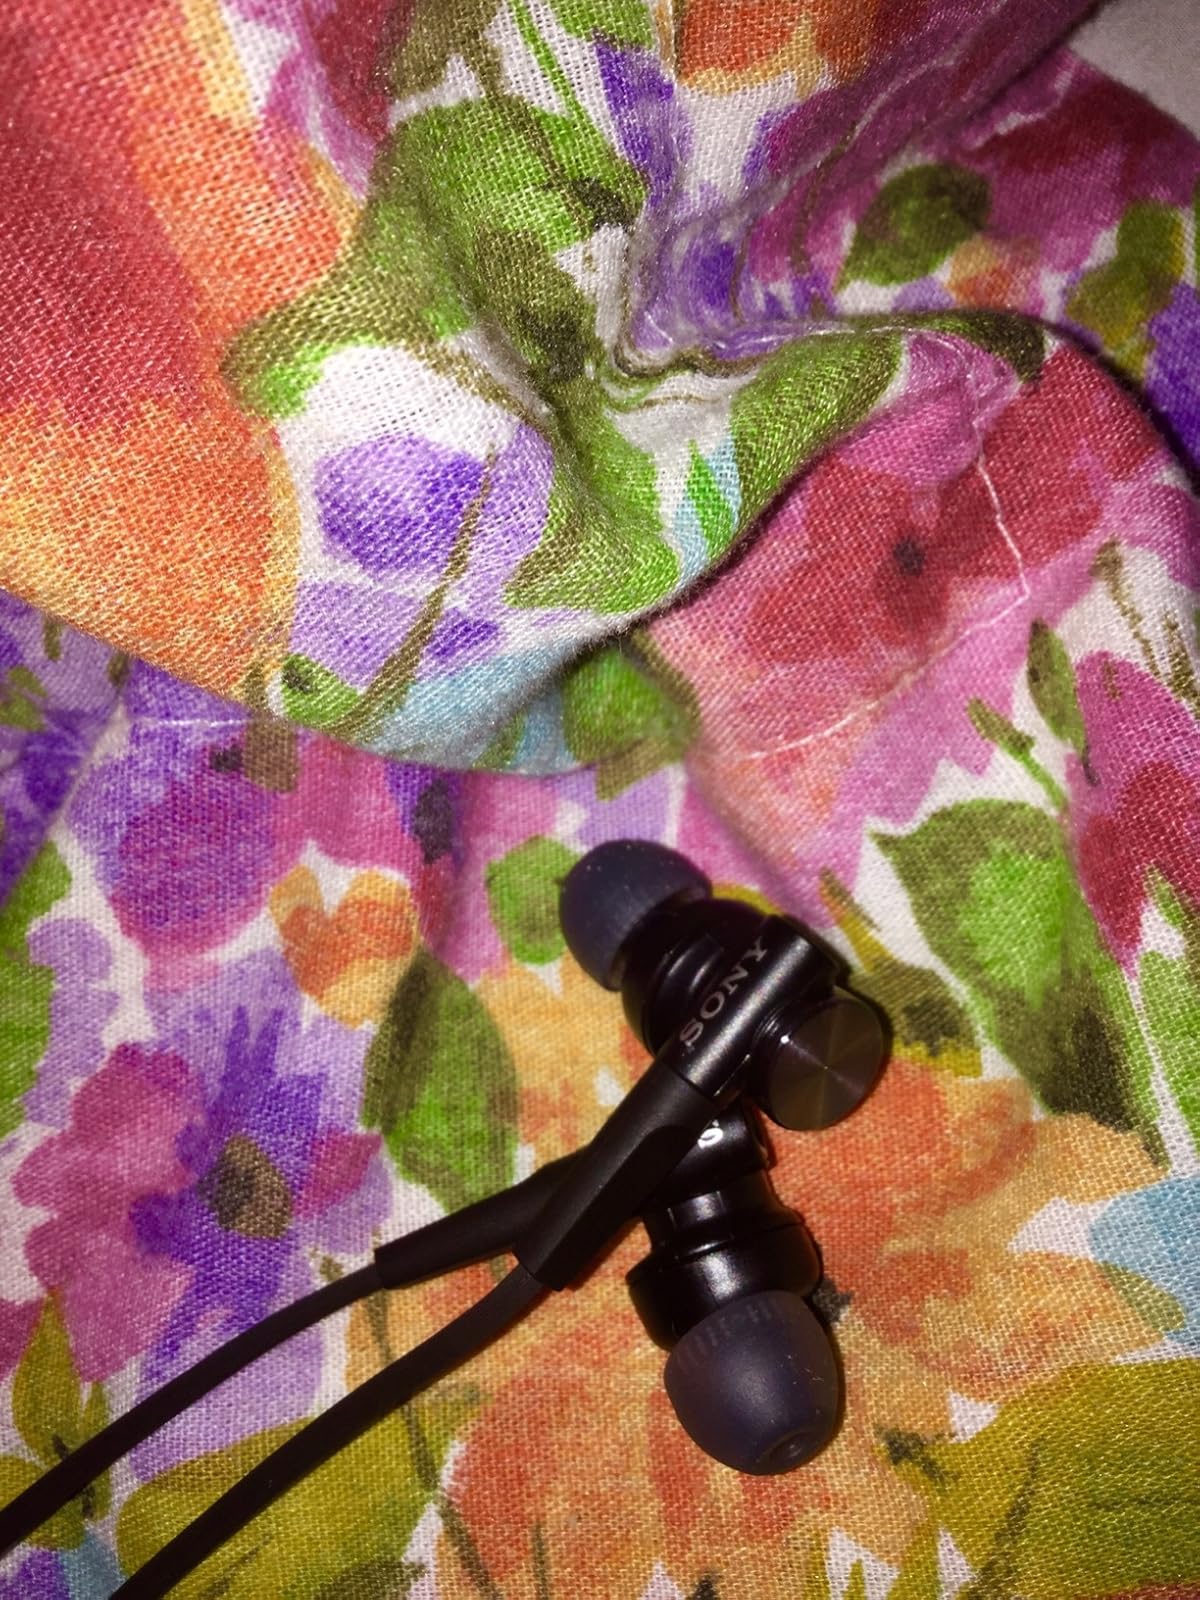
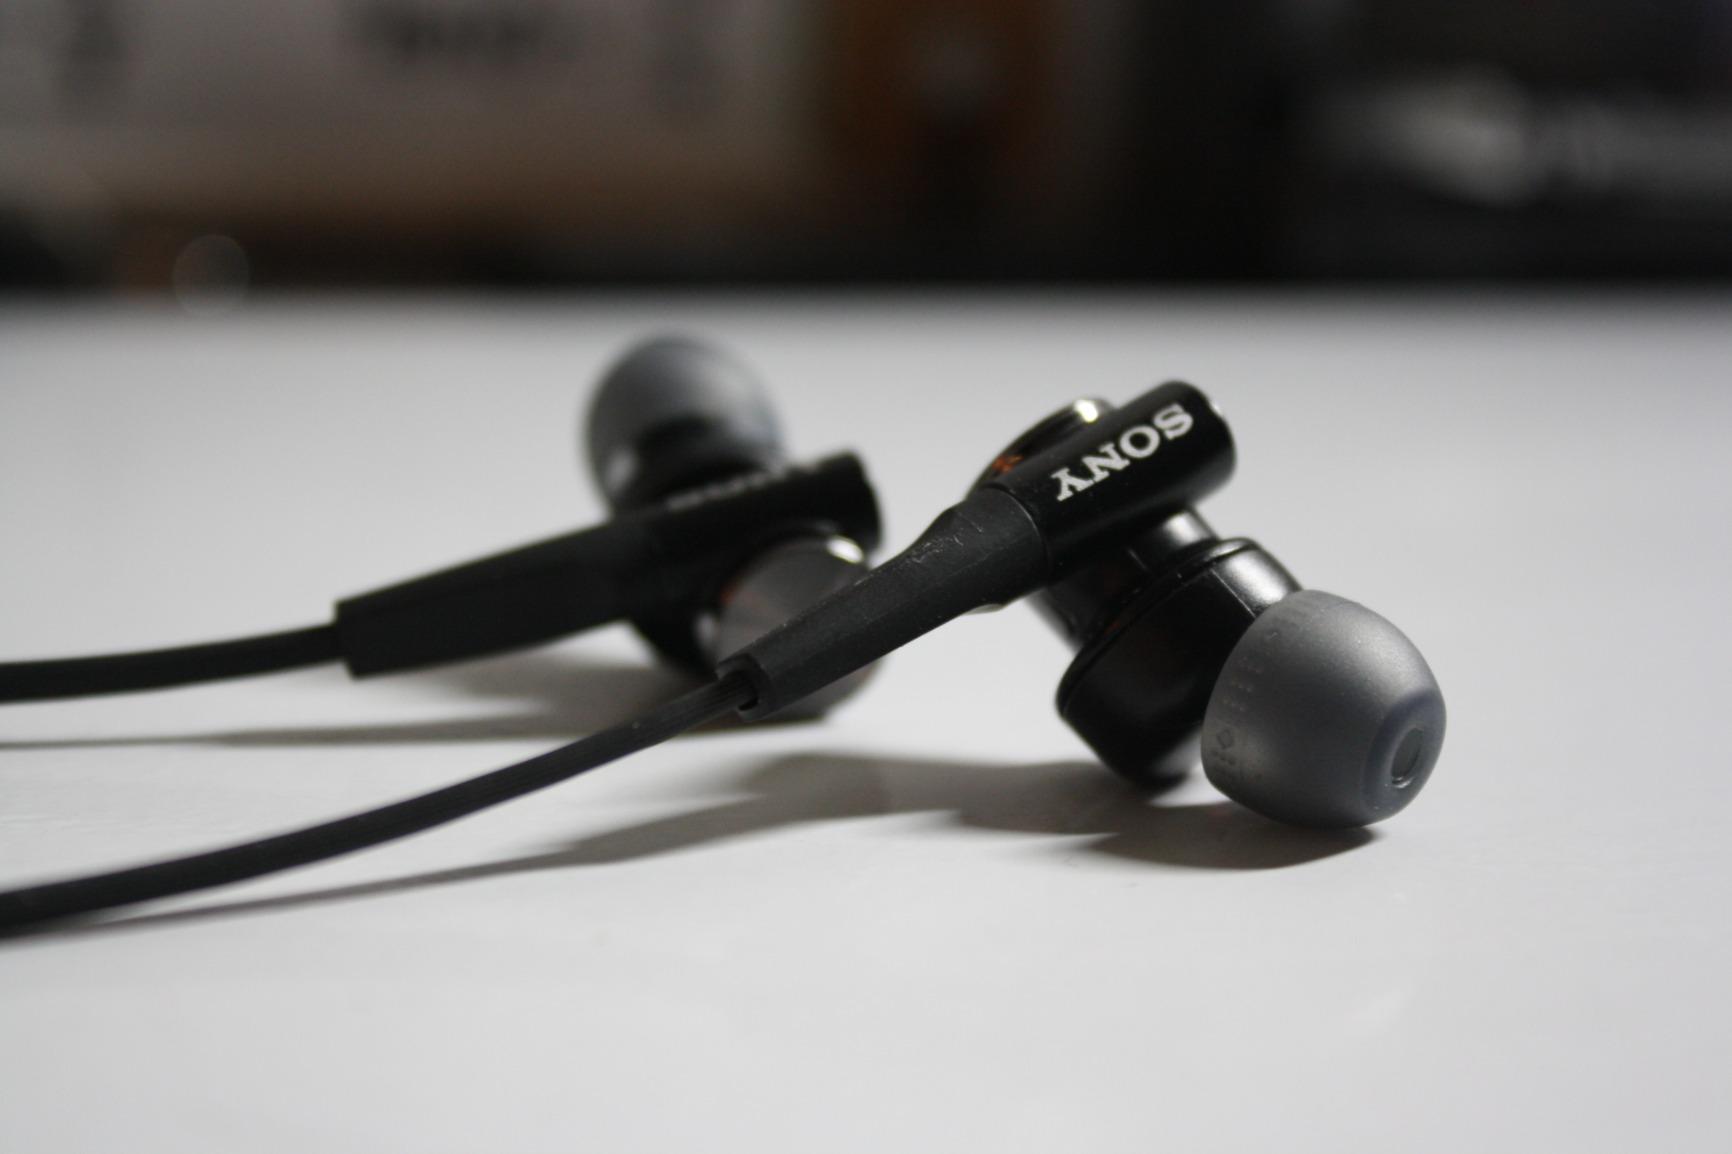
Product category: headphones
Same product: yes